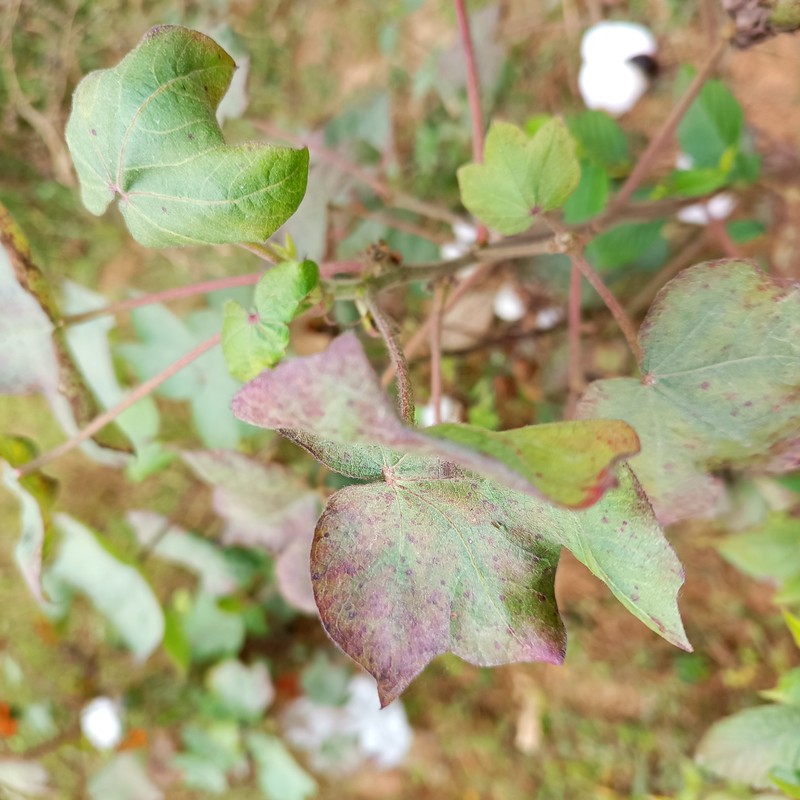
Label: Leaf Redding